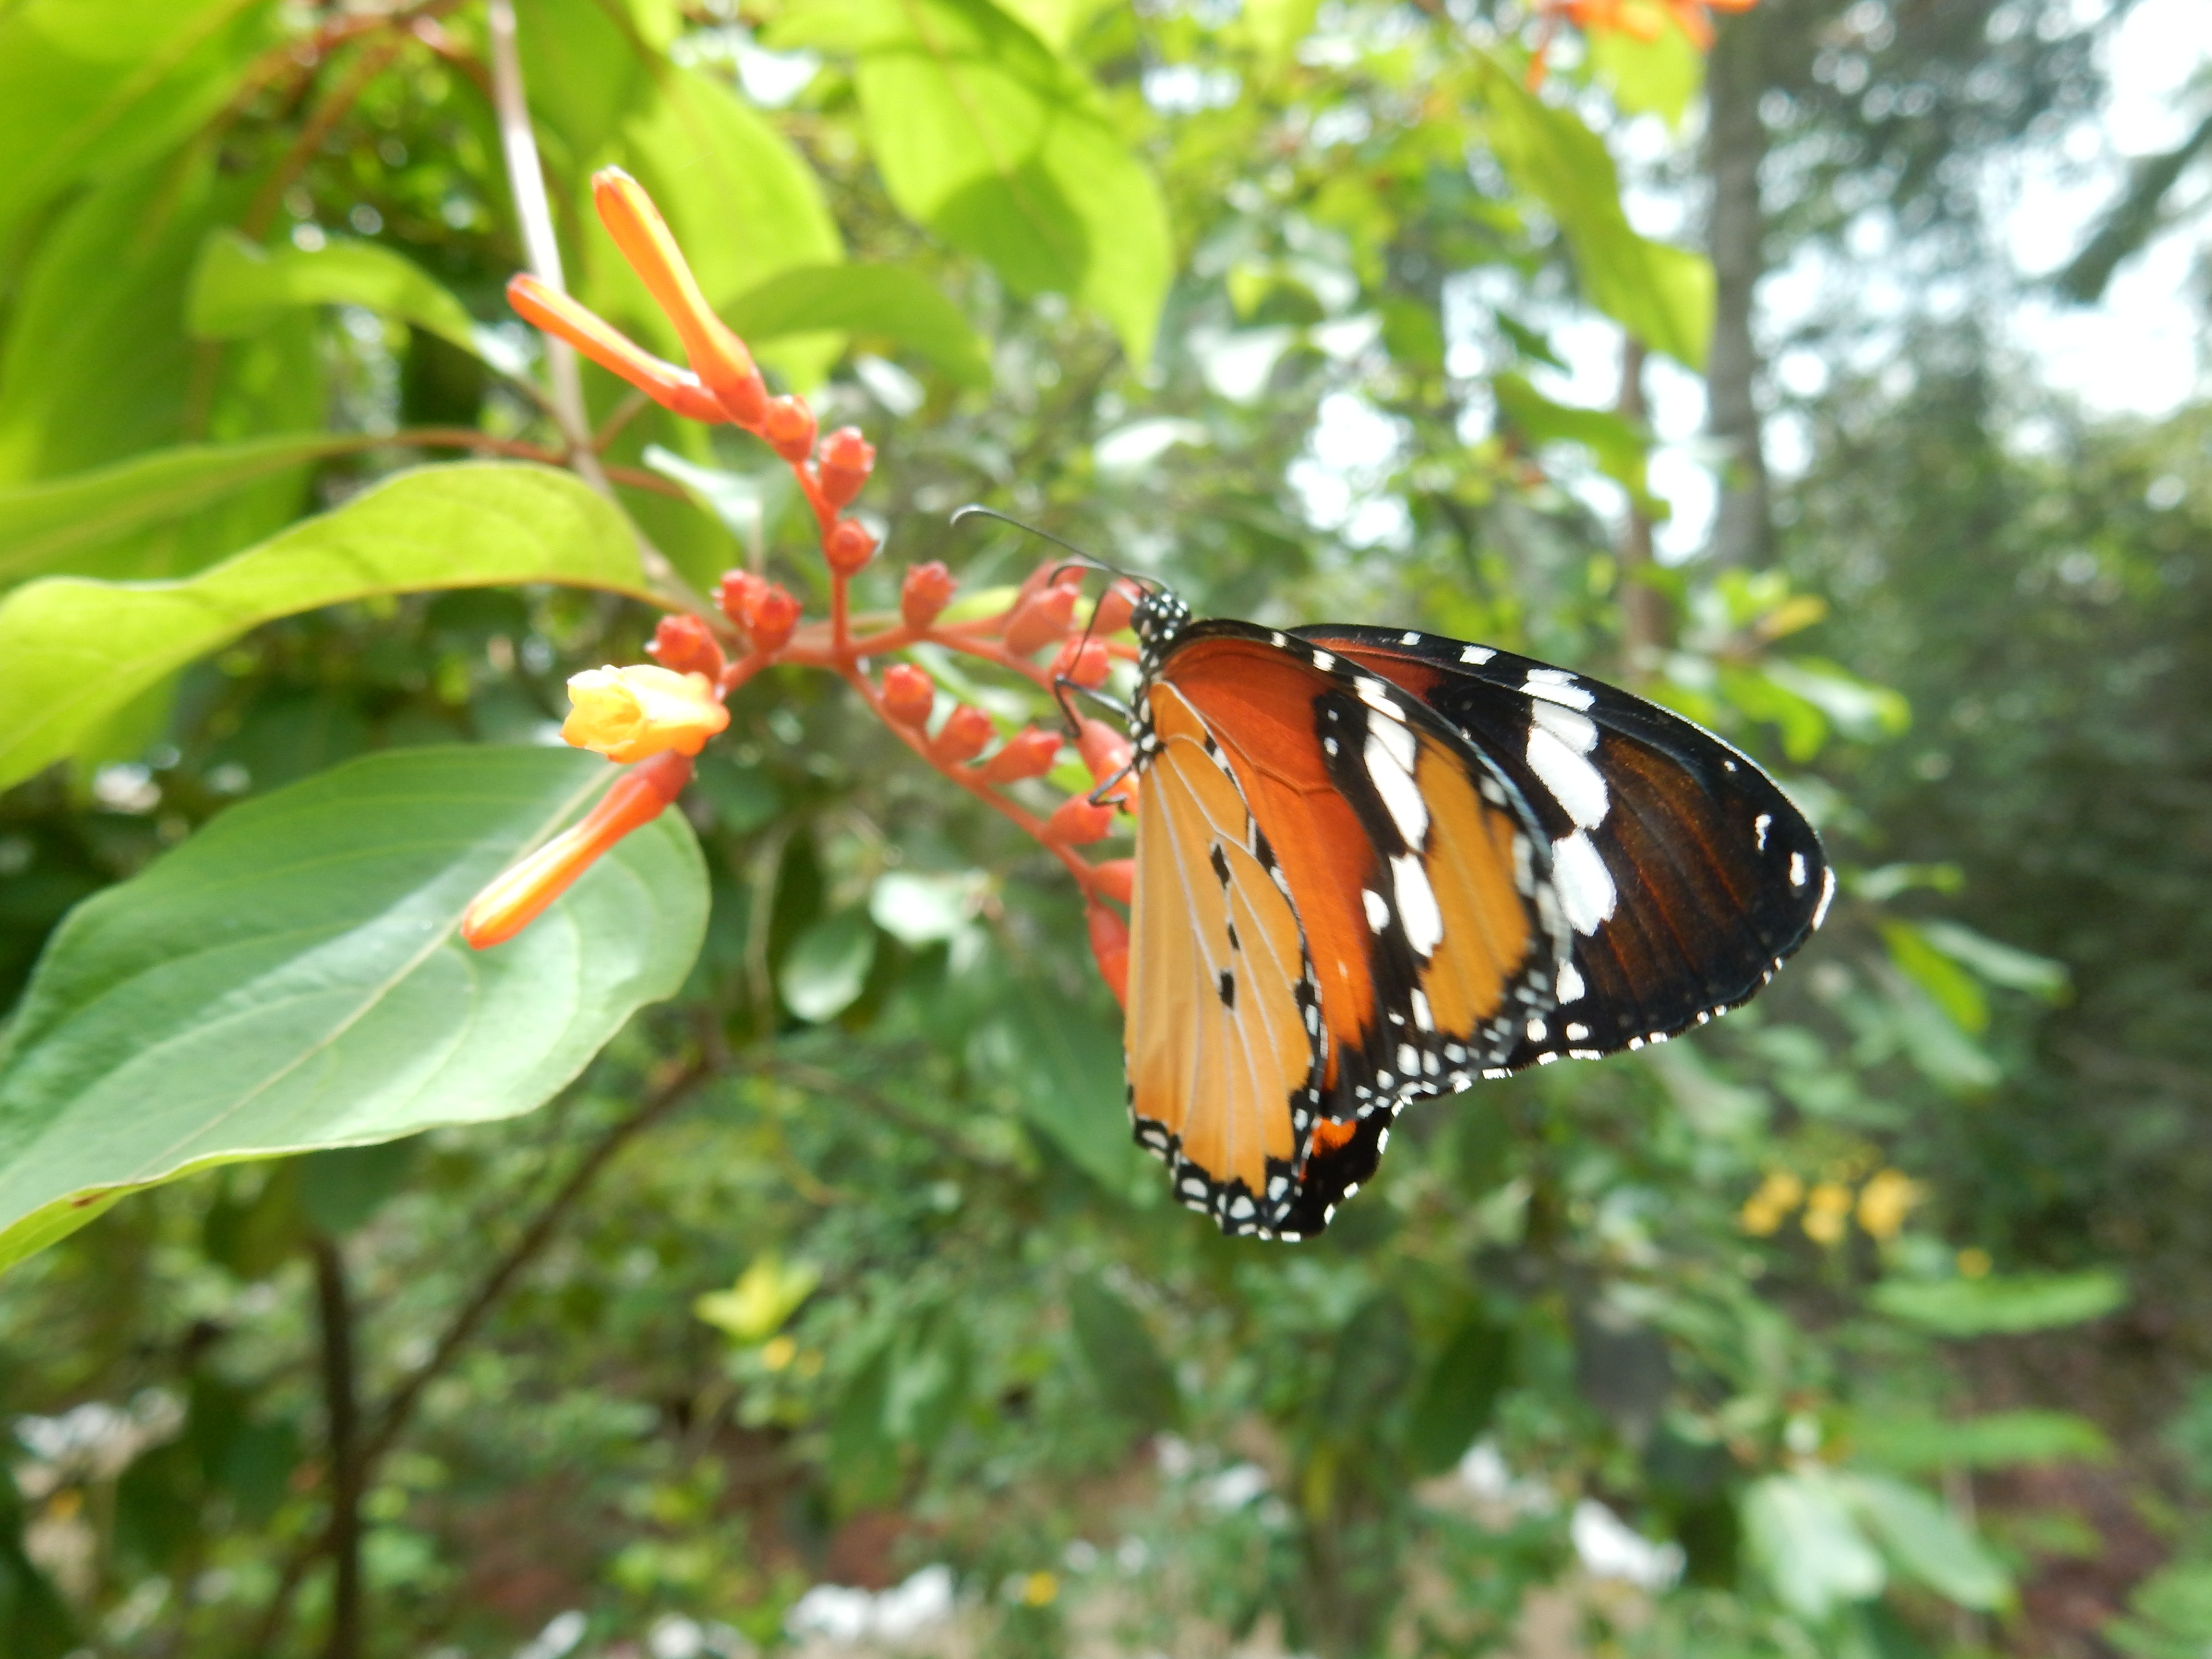
nature, leaf, flower, wildlife, pollen, insect, macro, bug, botany, butterfly, flora, fauna, invertebrate, close up, monarch butterfly, nectar, macro photography, arthropod, orange butterfly, pollinator, moths and butterflies